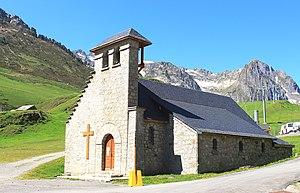
Chapelle Notre-Dame-des-Neiges de La Mongie (Hautes-Pyrénées)
La Chapelle Notre-Dame de La Mongie est un édifice religieux catholique situé dans le département des Hautes-Pyrénées dans la station de ski de La Mongie sur la commune de Bagnères-de-Bigorre.